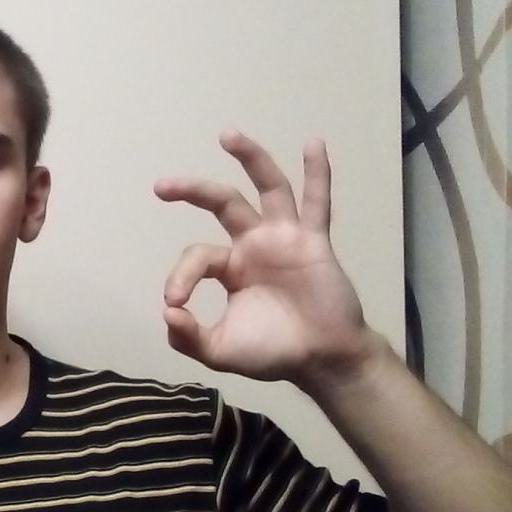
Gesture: ok